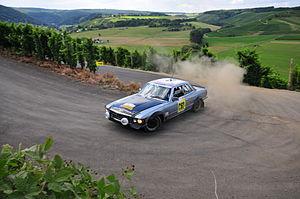
Björn Waldegård, né le 12 novembre 1943 à Rö et mort le 29 août 2014, est un pilote de rallye suédois.